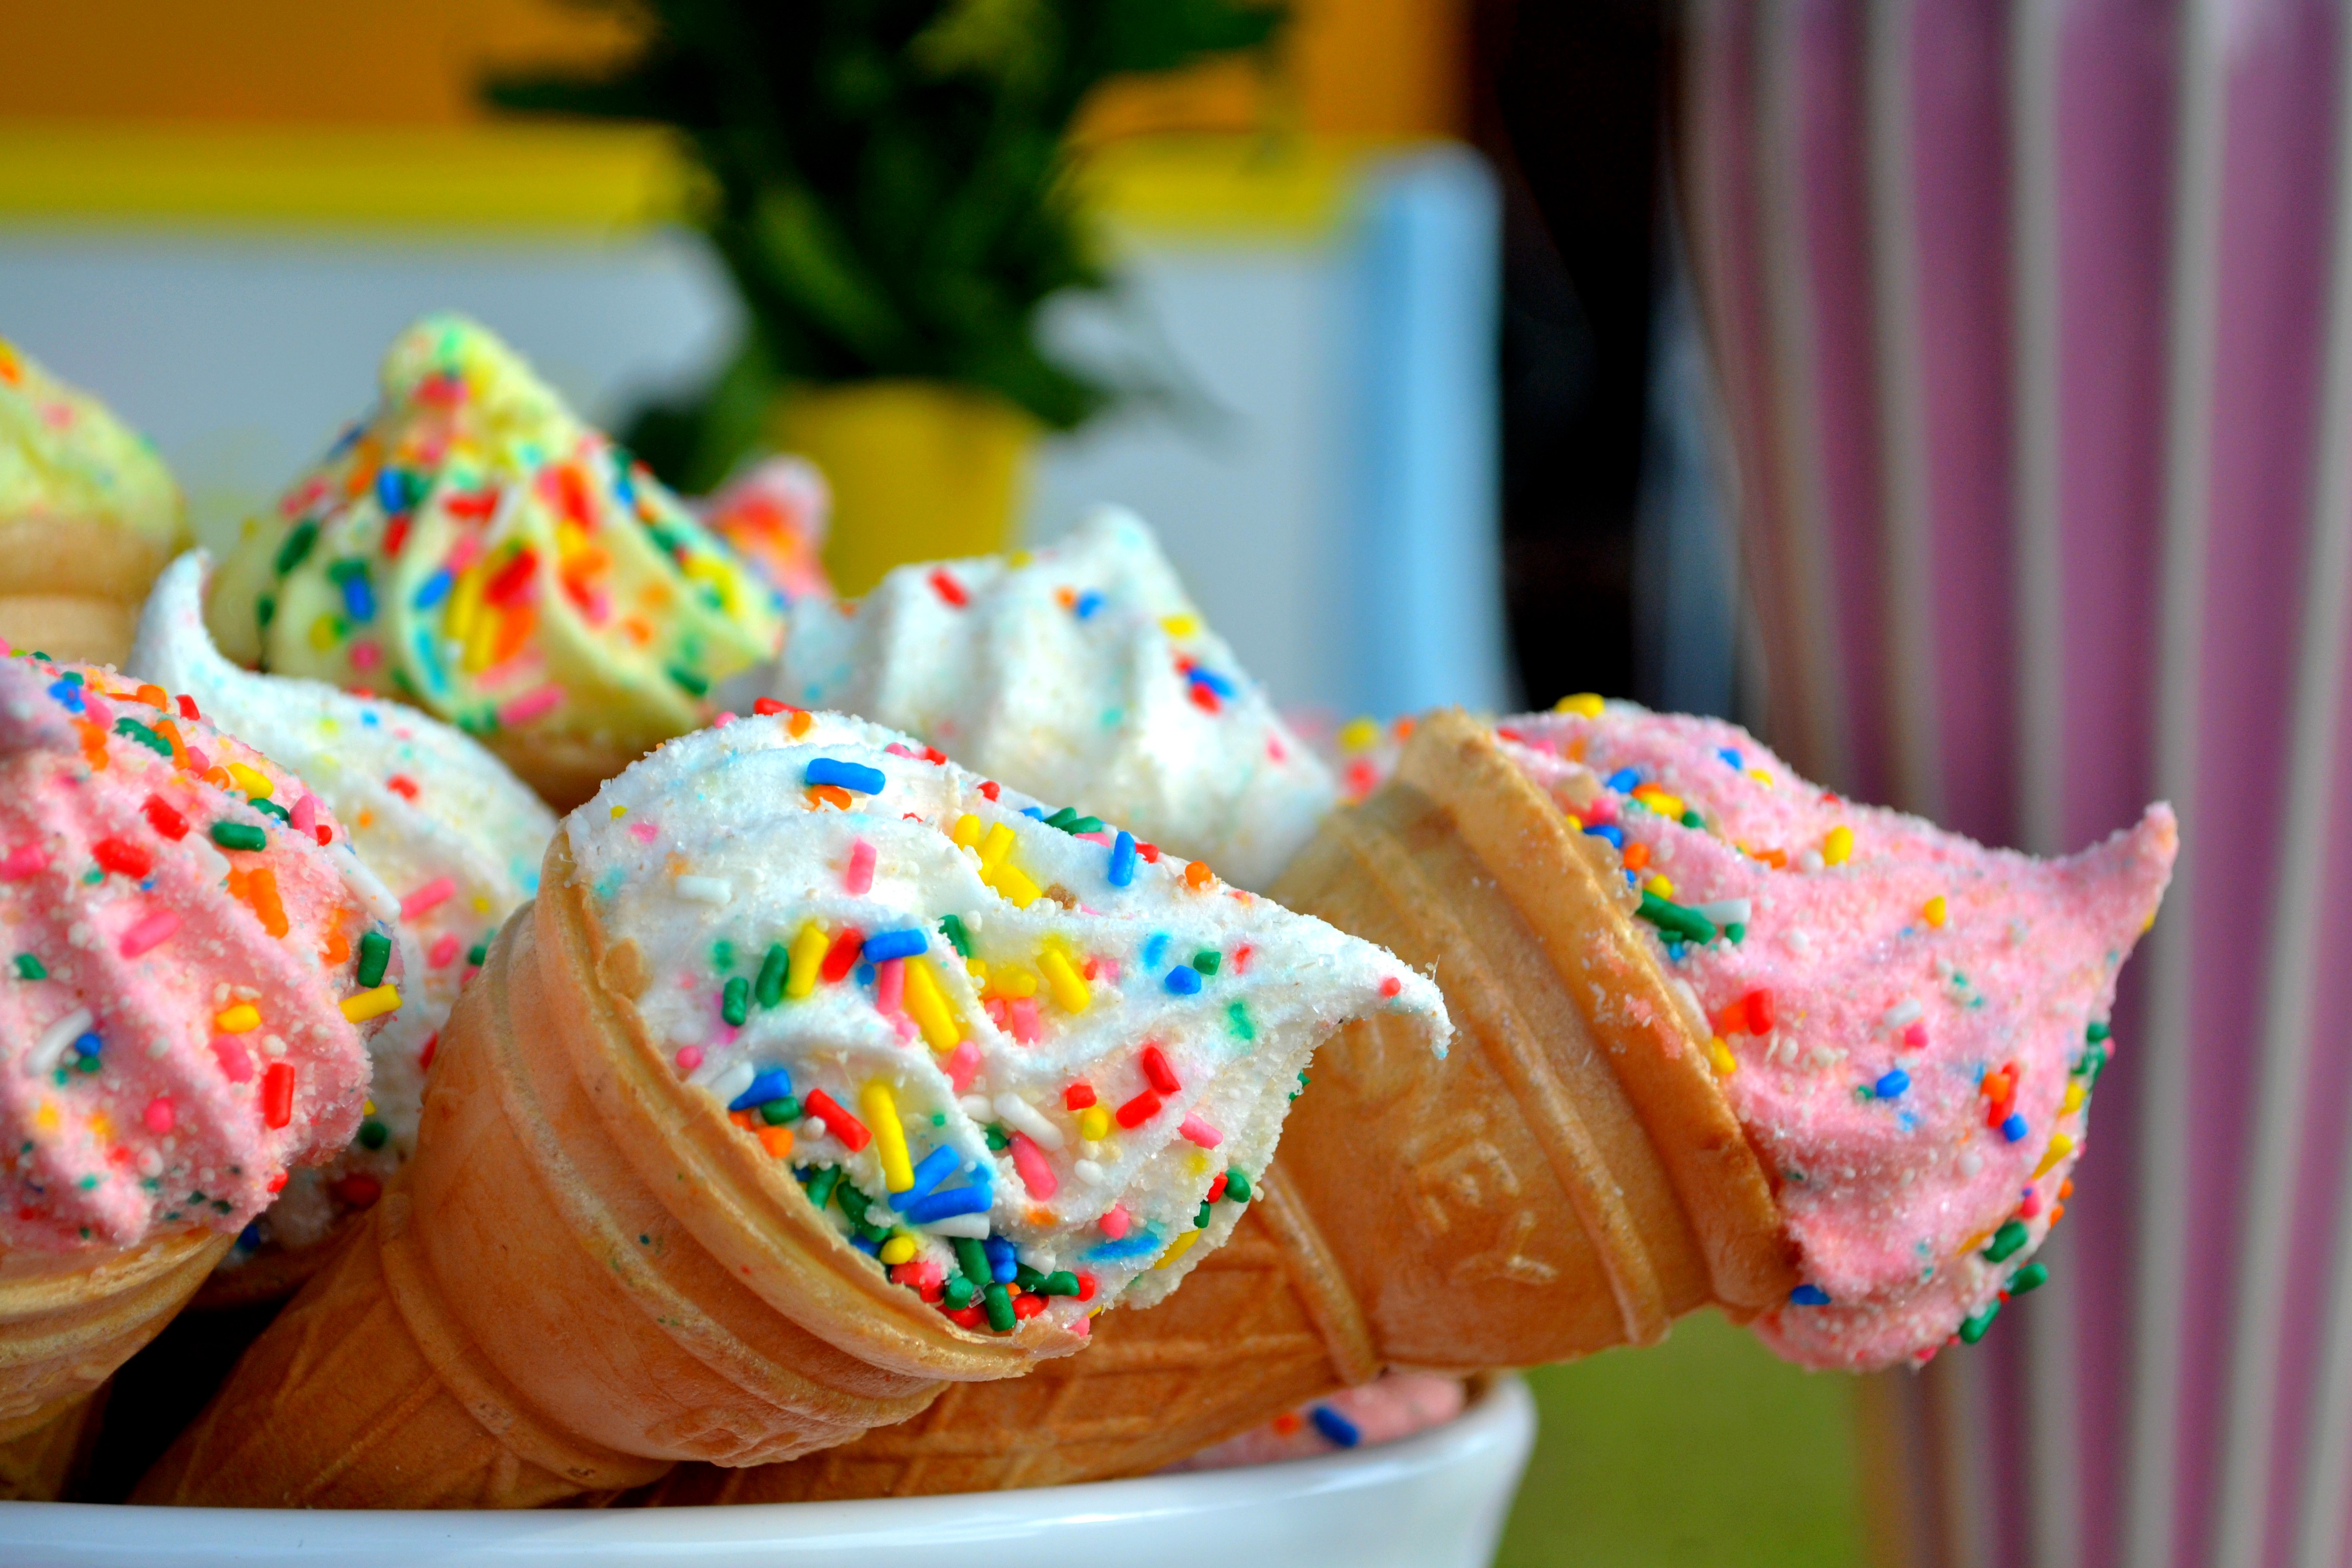
food, colourful, colorful, cupcake, baking, dessert, cake, sweets, icing, candy, sweetness, sprinkles, flavor, buttercream, snack food, kulich